Alpa-Reflex Camera

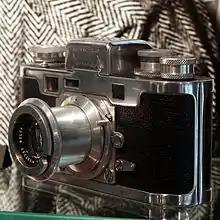
Viteflex

Pignons S.A. never aimed at producing cameras in large quantities, but rather at quality and they often made cameras to special order, incorporating features as requested by the customer. Lenses were subcontracted to several well-known manufactures. Prototype production began in 1939. A test series of 20 cameras was completed by 1941, the series A, starting at serial number 10.001. Some of these were called BOLCA Reflex, some TELEFLEX and some VITEFLEX. In 1942 a small production series B starting at serial number 11.000 was completed for local sale, but no record of it exists at the factory. By now, the Alpa trademark had been chosen and the camera became the Alpa-Reflex. The camera was first presented for a wider public in April 1944 at the Swiss Trade Fair in Basel (Schweizer Mustermesse), and soon production began in earnest with the series C, albeit at a very slow rate: 115 was made in 1944 and 434 in 1945. In addition to the SLR camera, a few rangefinder cameras were produced, the Standard, that lacks the reflex finder. By accident, the series C has a six-digit serial number, starting at 120.001. The series D began in 1945 at serial number 13.000, the factory now reverting to the five-digit format. Some 1.350 cameras were produced during a two-year period, ending in 1947 at serial number 15.020, the serial number range including all models and types manufactured. The series E was the last series of the original Alpa-Reflex; it begins at 20.000 with only minor improvements. It ends at 25.032 in 1951.